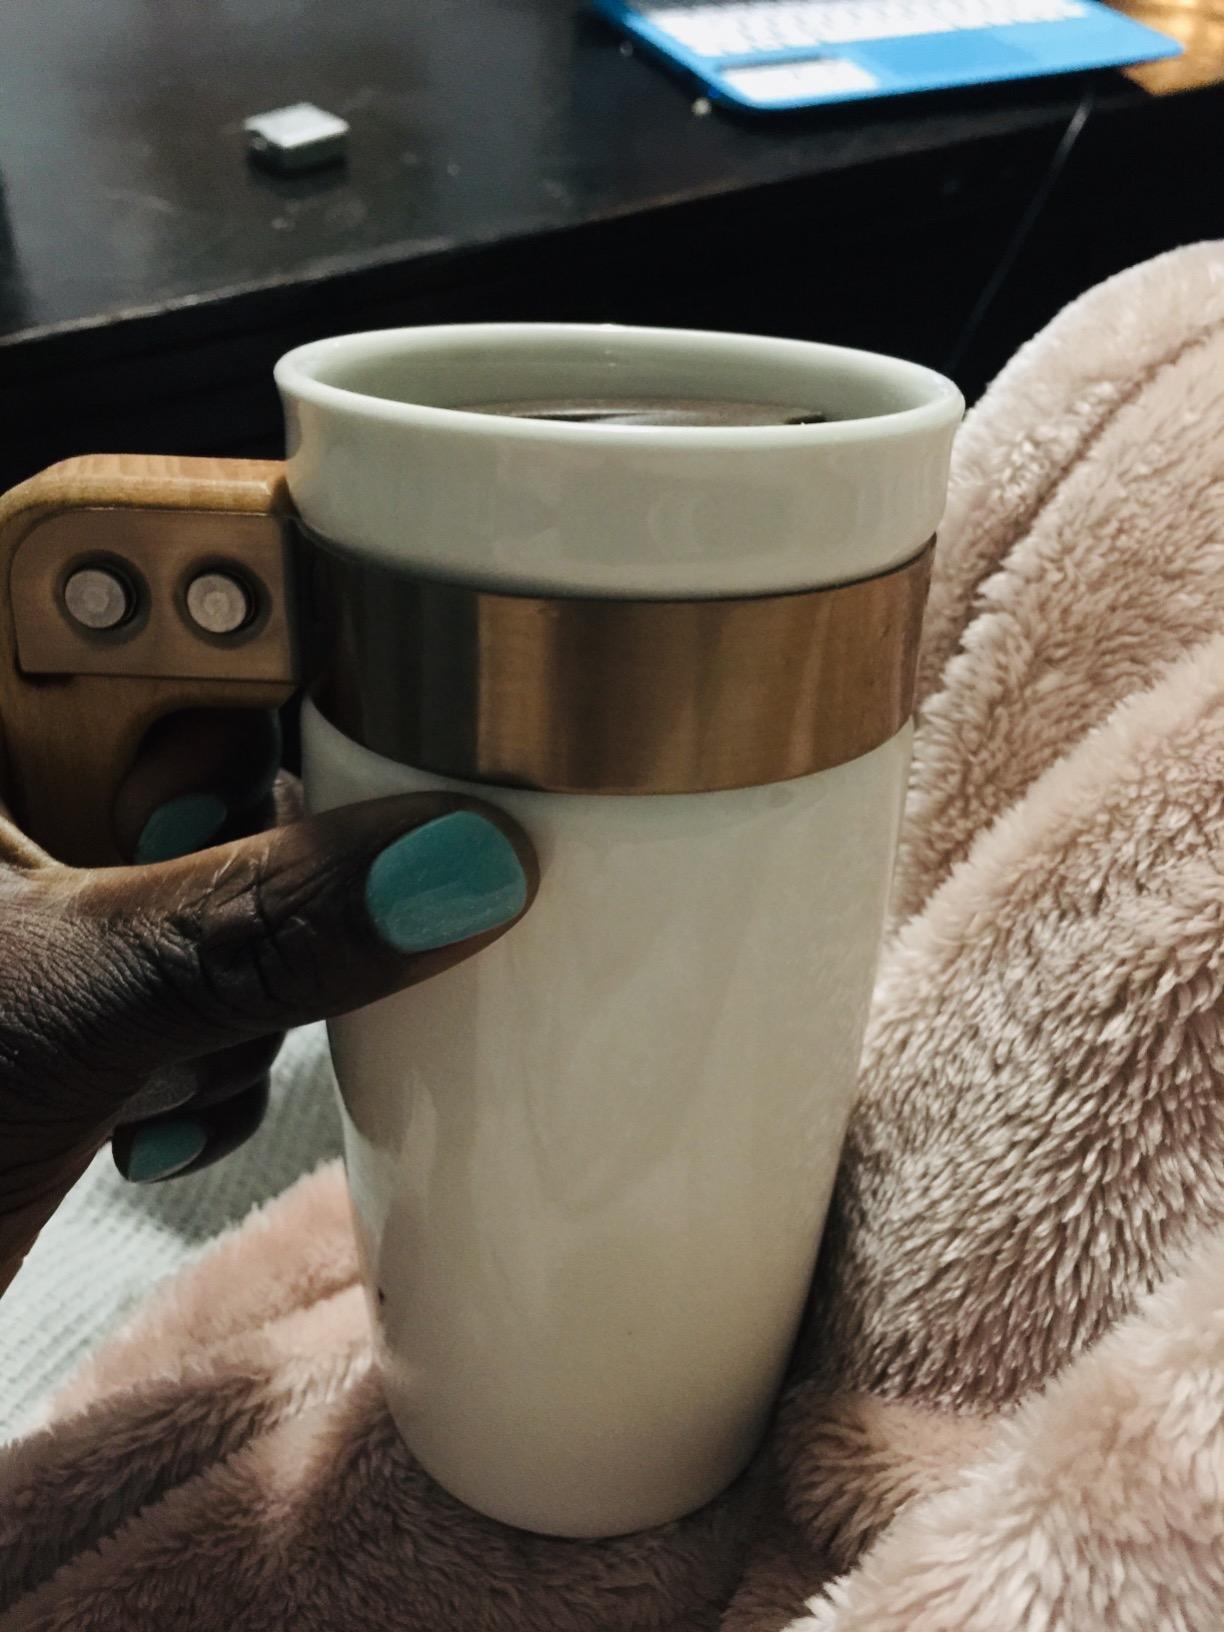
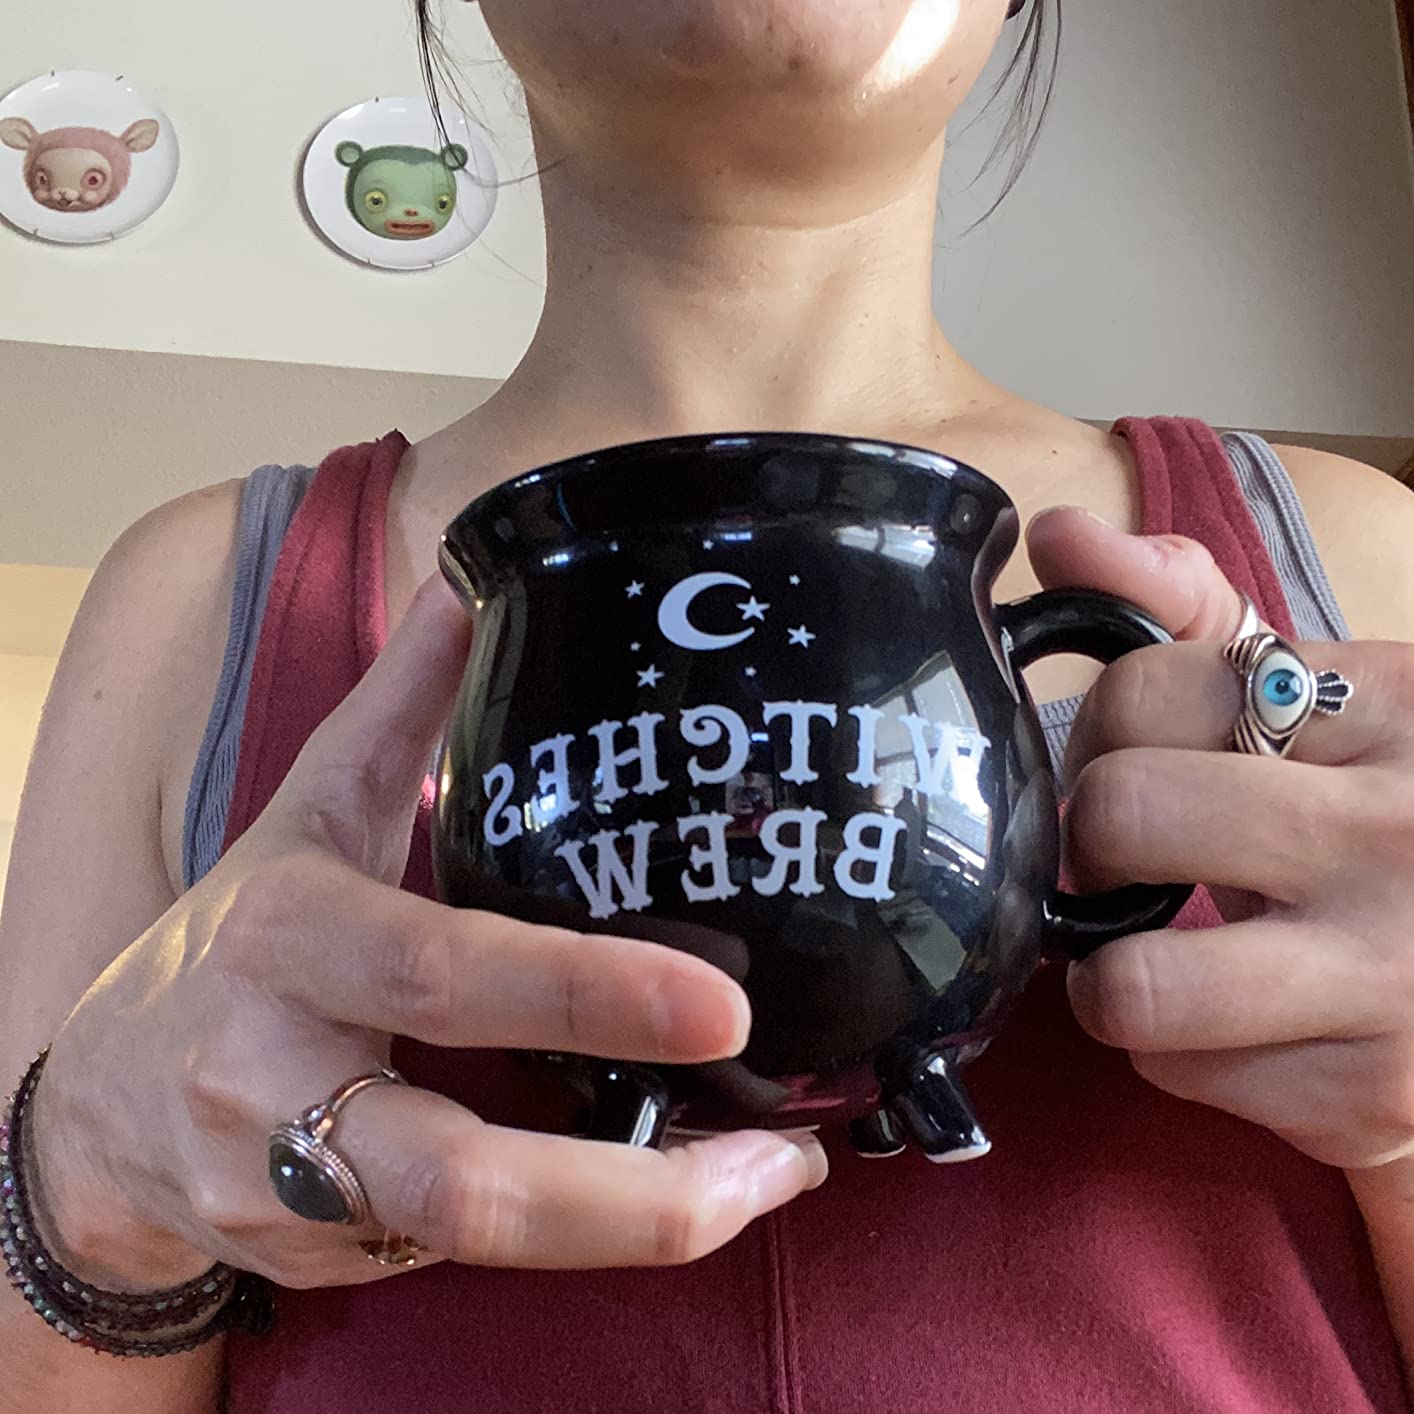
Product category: items_mug
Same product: no